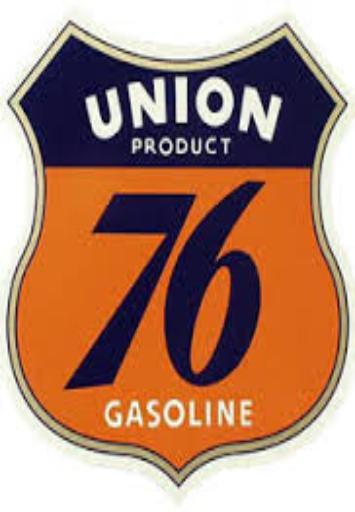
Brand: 76
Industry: Clothes